Teivo Teivainen

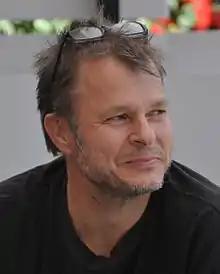
Teivo Teivainen in 2013

Teivo Teivainen (born 21 September 1965) is professor of World Politics at the University of Helsinki, previously also Head of Political Science Department and Research Director of the Center of Excellence on Global Governance. In 2023, he was appointed by the government of Finland as Chair of the National Commission for UNESCO.